TBS (American TV channel)

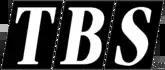
Former TBS logo used from September 7, 1987, to September 5, 1994, the logo was accompanied by the "SuperStation" subtitle until that moniker was initially dropped from the channel on September 10, 1990.

The 1980s also saw WTBS begin to venture into original programming, in 1980, the station premiered "Tush", a late night sketch comedy and variety series hosted and developed by comedian Bill Tush (who had hosted newsbriefs and, occasionally, movie presentations for WTBS, in addition to serving as a staff announcer), with Jan Hooks (who would later gain fame during her stint as a cast member on "Saturday Night Live") among its repertory cast. "Starcade", a game show that ran from 1982 to 1983 (with a further run in syndication via Turner Program Services until 1984), featured contestants competing to win their very own arcade cabinet by playing various games. Other programming efforts included "The Catlins" (a "Dynasty"-style prime time soap opera which ran for two seasons from 1983 to 1985, and was the only Procter & Gamble serial to be produced for cable television), and sitcoms "Down to Earth", "Rocky Road", and "Safe at Home" (all three of which were produced by The Arthur Company, and formed a block of first-run comedy series aimed at a family audience). In addition, from 1986 through 1989, TBS also produced more than 70 original episodes of "The New Leave It To Beaver", which it picked up after that series was canceled by The Disney Channel in 1985. (TBS's addition of "The New Leave It To Beaver" to its lineup also coincided with the original "Leave it to Beaver" airing in reruns on the channel, as Ted Turner felt that the former would make a good programming fit with the latter.)